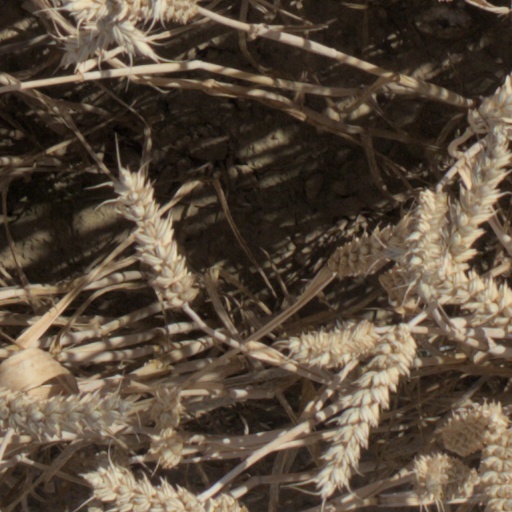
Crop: wheat